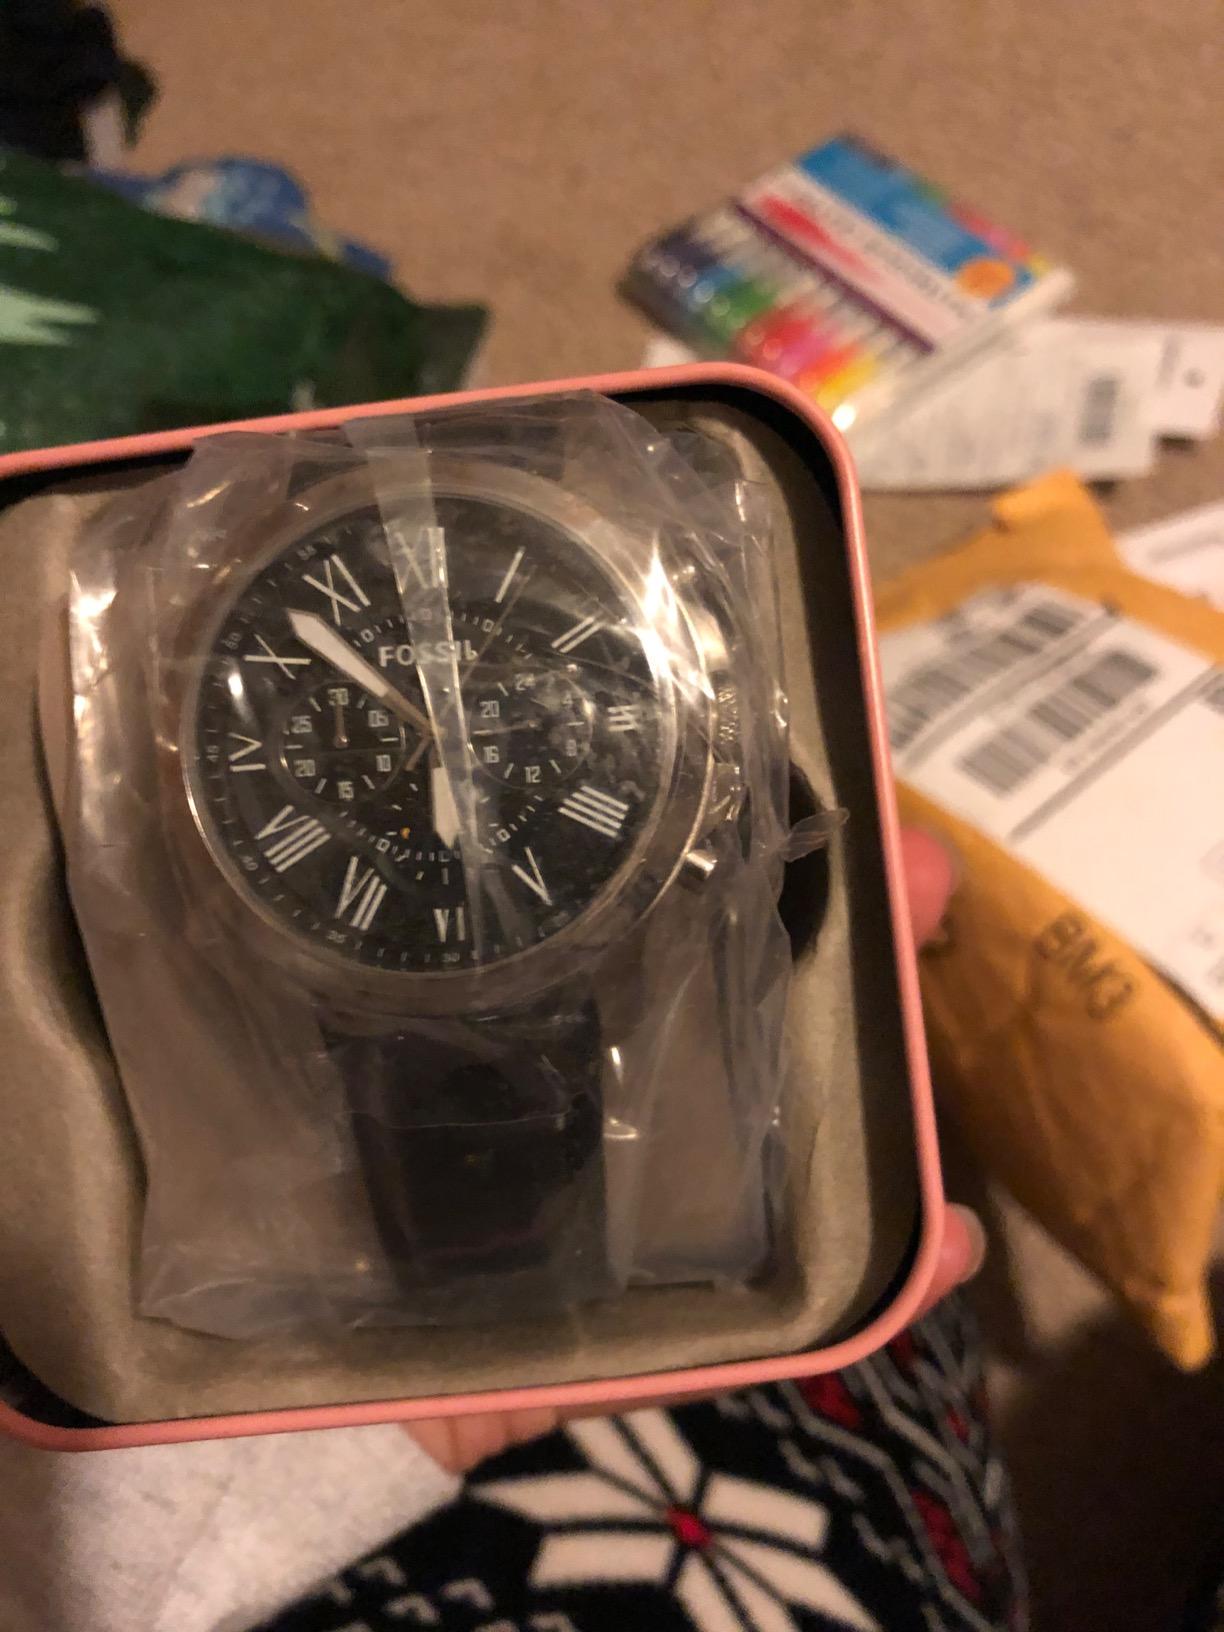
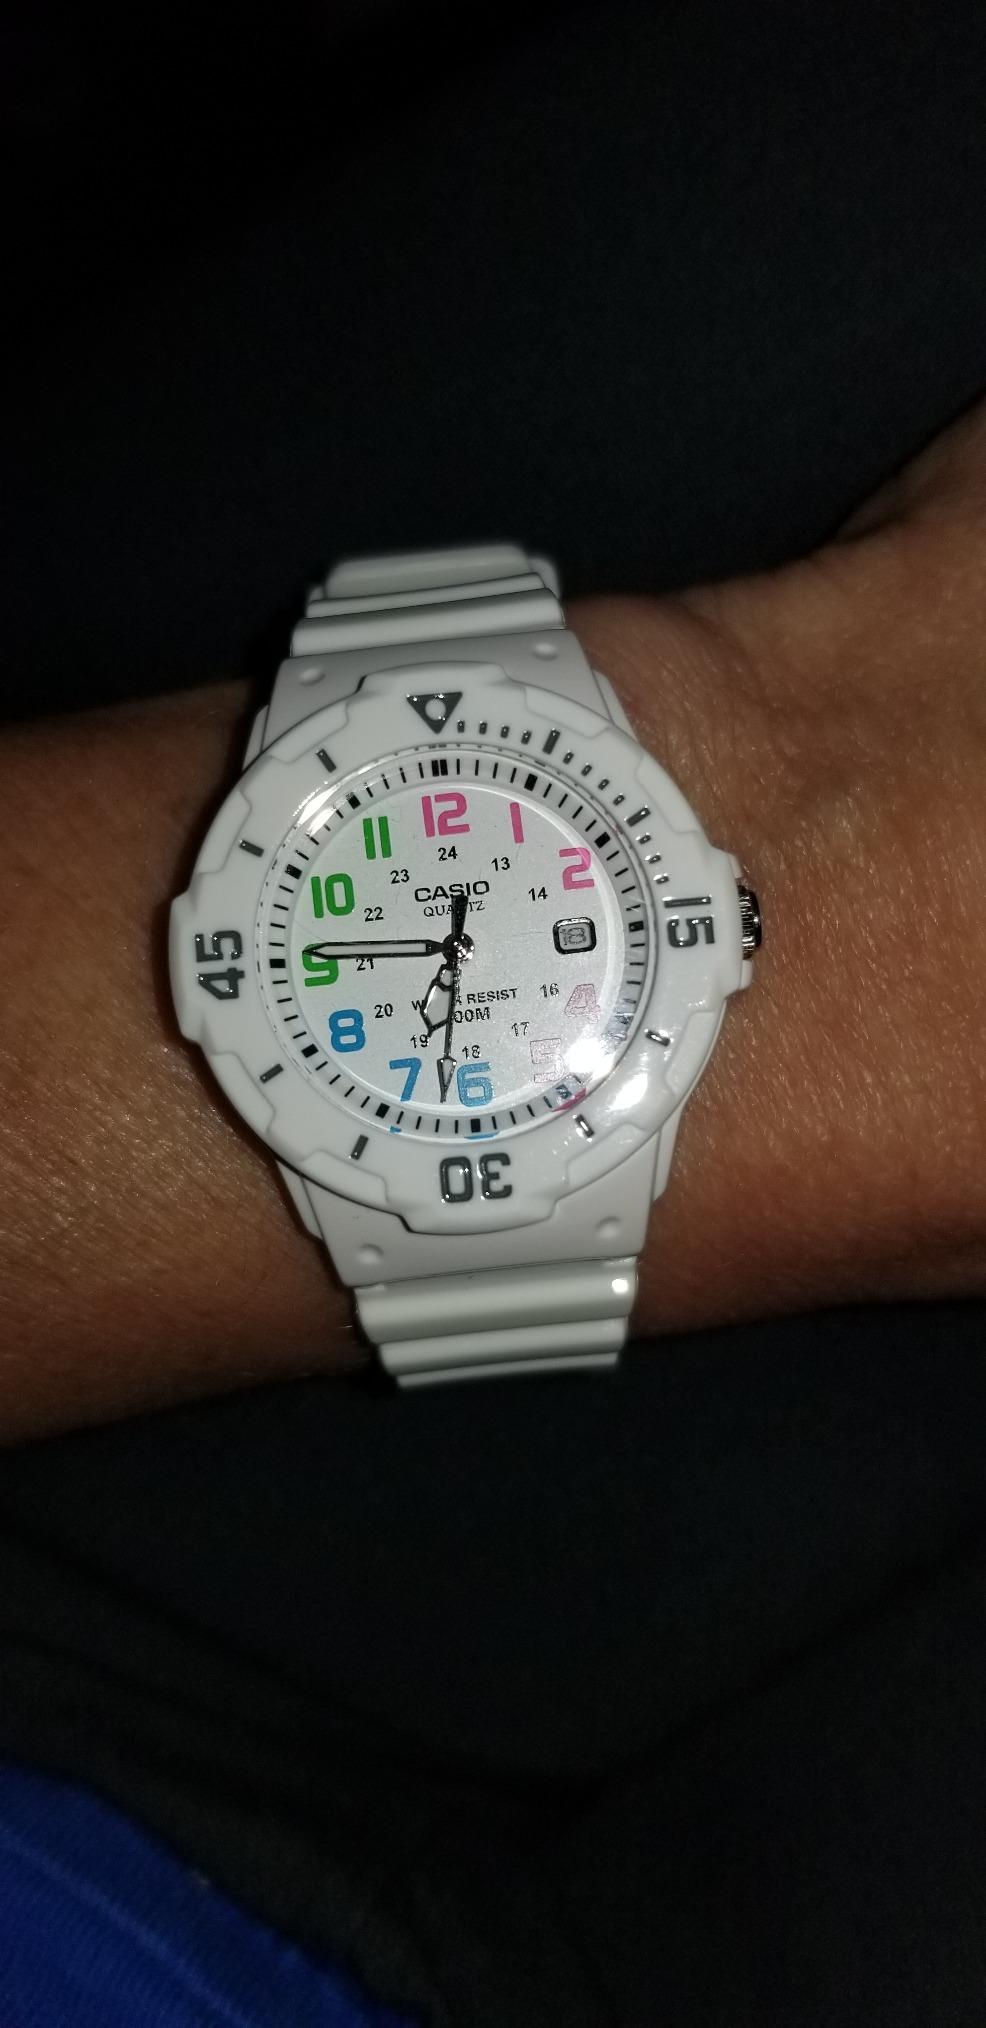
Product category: accessories_watch
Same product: no